Lili Grün

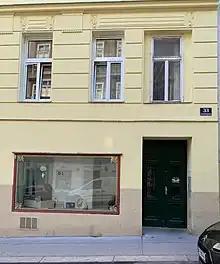
Arnsteingasse 33, house entrance and shop window (2022)

Lili Grün was born on 3 February 1904 as Elisabeth Grün in Vienna, Austria-Hungary. She was the youngest child of Ármin Grün, a Hungarian merchant from Élesd, and his wife Regina Grün, née Goldstein. Her three siblings were Frieda (1890), Karl (1894) and Grete (1896). The family lived from 1909 at Arnsteingasse 33 in Reindorf, part of what is now Vienna's 15th district Rudolfsheim-Fünfhaus. The father was a moustache bandage manufacturer and sold perfumery and hairdressing supplies in a store on the first floor of the apartment building.